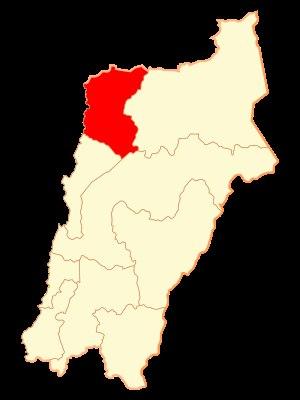
Chañaral est ville et une commune du Chili qui comprend une petite ville côtière et est située dans le centre-nord du Chili, dans la région d'Atacama, province de Chañaral. Fondée en 1833 à proximité d'une mine de cuivre, elle compte 13 698 habitants environ et est la capitale de la province de Chañaral. Elle se situe à 970 km de Santiago du Chili le long de la Panaméricaine et à 167 km de la capitale régionale Copiapó. La ville marque l'entrée du désert d'Atacama qui s'étend au nord. Le parc national Pan de Azúcar est situé à proximité immédiate au nord de la ville.